Jack Off Jill

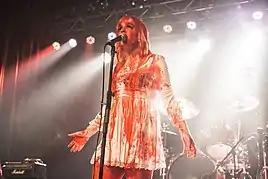
Jessicka performing with Jack Off Jill at the Orange Peel in 2015

Jack Off Jill was an American rock band from Fort Lauderdale, Florida, founded in 1992 by vocalist Jessicka, drummer Tenni Ah-Cha-Cha, bassist/keyboardist Agent Moulder, and guitarist Michelle Inhell. Though these four women were the initial founders, nine members rotated through the group in its life-span, including Scott Putesky, guitarist and co-founder of Marilyn Manson. The band lasted nine years, with only Jessicka and Moulder remaining throughout the initial run. The band reunited in 2015 for a number of shows, with Jessicka, Tenni, Inhell, and bassist Helen Storer.